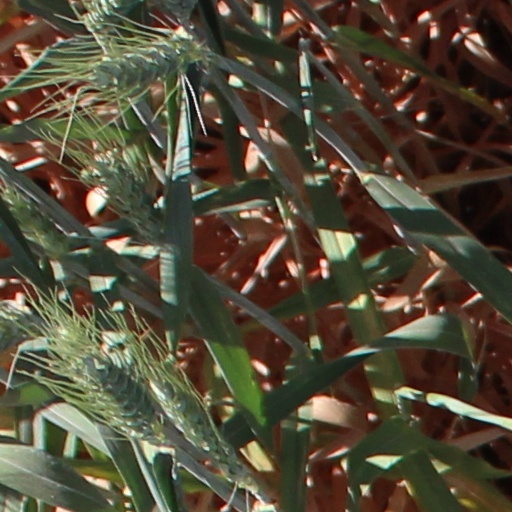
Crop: wheat